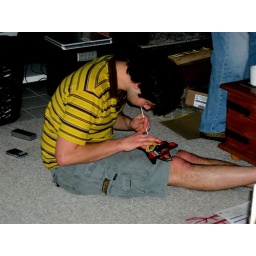
Christmas Day was enlivened with this plane flying around the living room, landing on each of us.